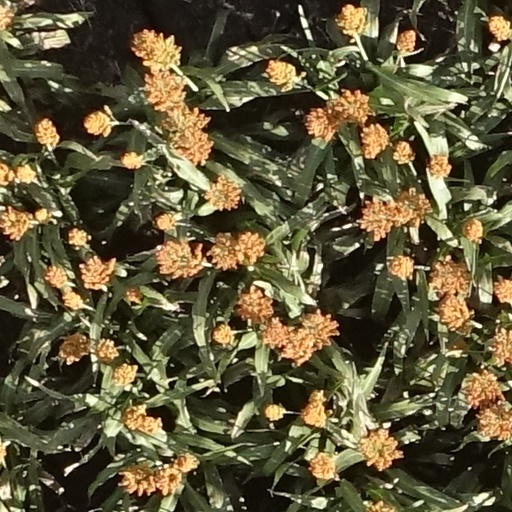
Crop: sorghum